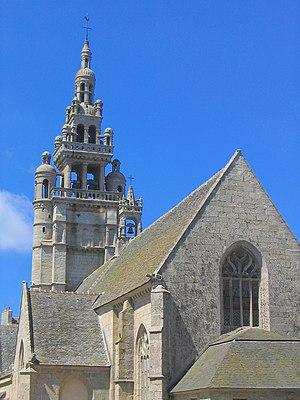
L'église de Notre-Dame de Croaz Batz à Roscoff vue de l'arrière.
Roscoff [ʁɔskɔf], est une commune française du Léon située sur la côte nord de la Bretagne, dans le département du Finistère.